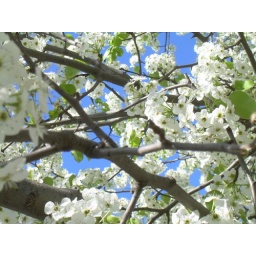
fruit tree in bloom